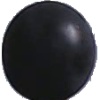
Label: Grape Blue 1